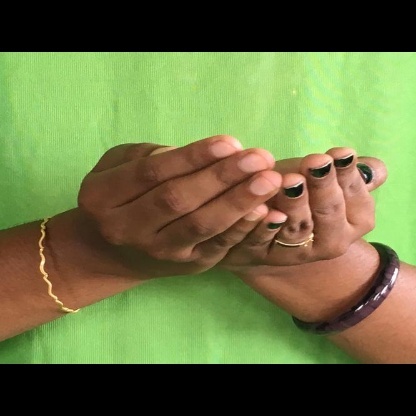
Mudra: Pushpaputa